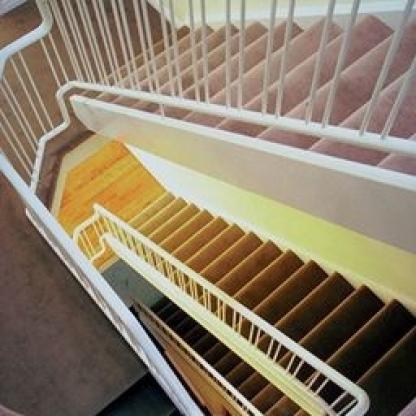
Scene: Indoor